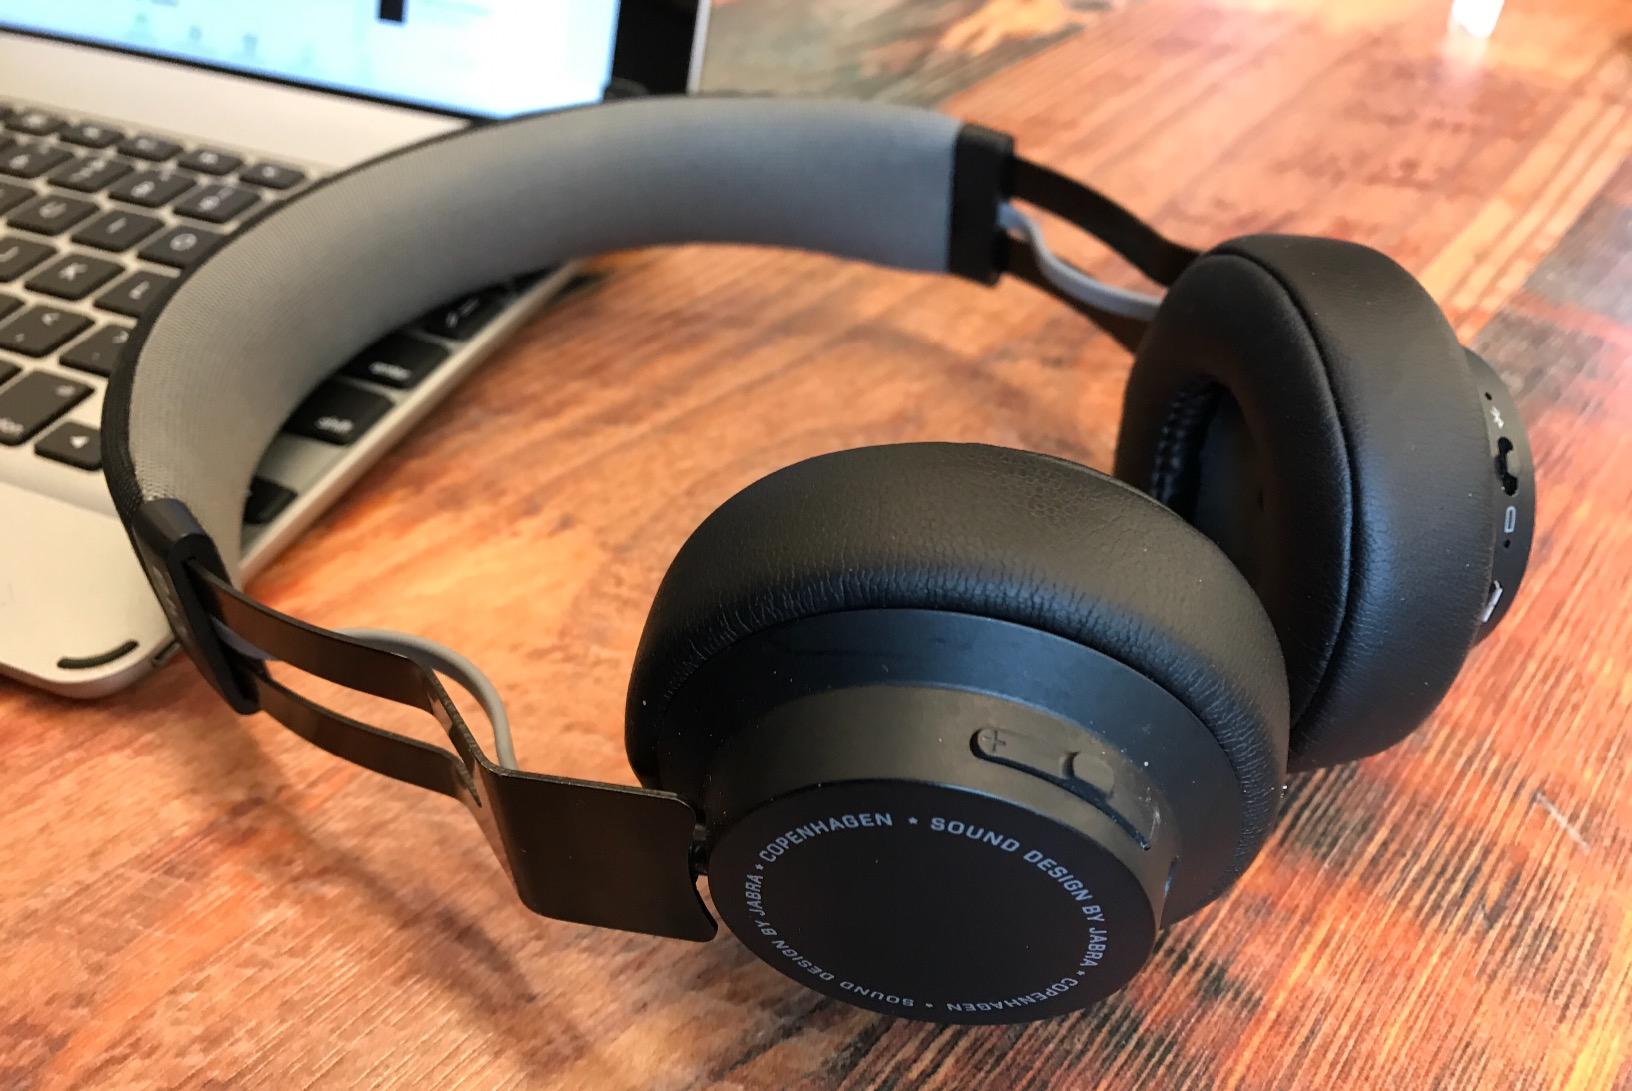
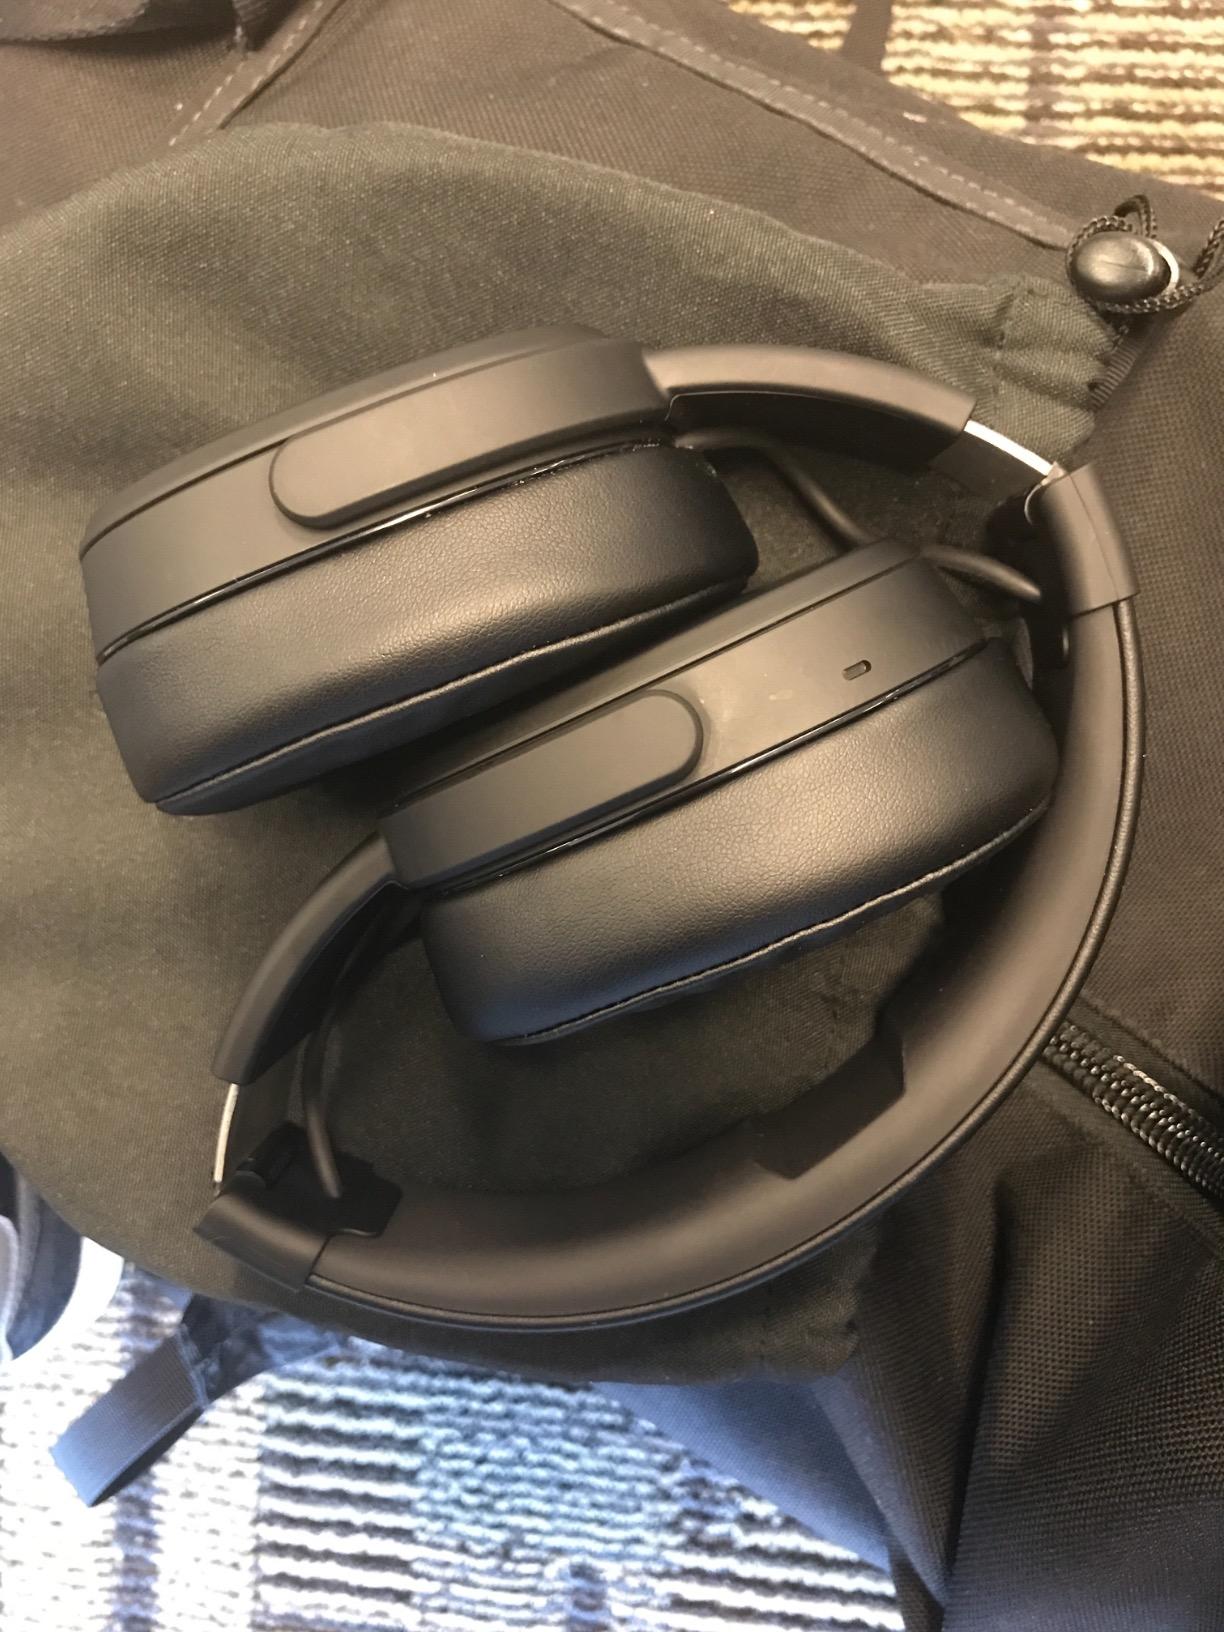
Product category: headphones
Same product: no